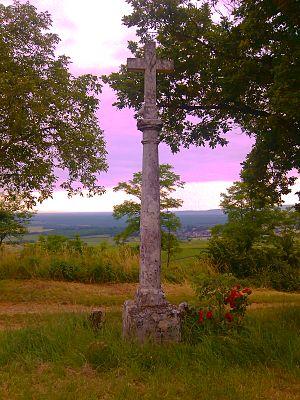
En haut du Hameau en direction de Montorge.
Montagny-lès-Buxy est une commune française située dans le département de Saône-et-Loire en région Bourgogne-Franche-Comté.